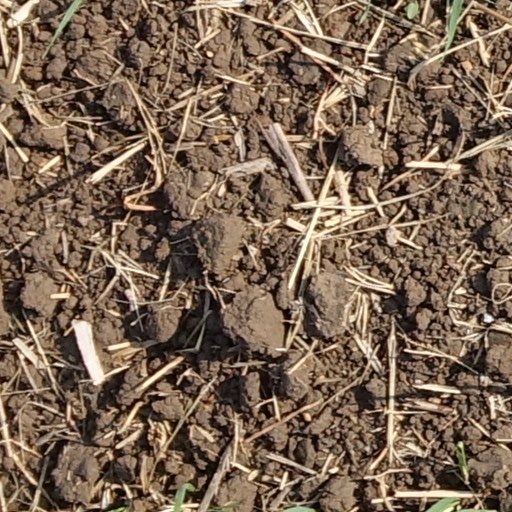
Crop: wheat